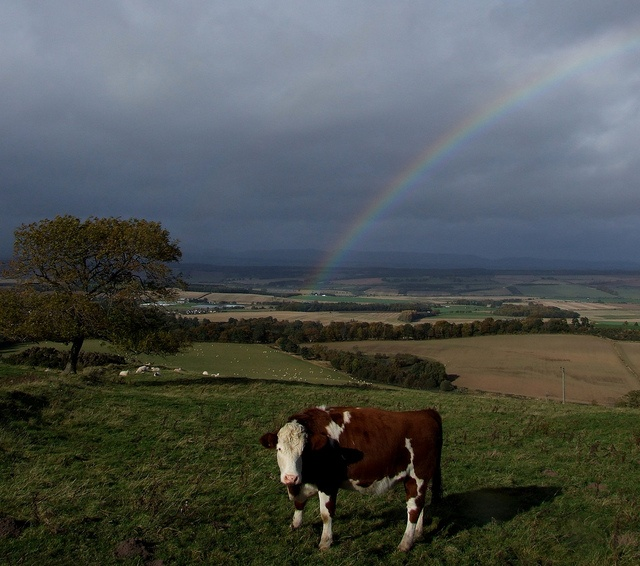
a cow on a hill with a rainbow in the background
A cow standing in a field with a rainbow behind it.
A cow standing on a hill with a rainbow in the background.
A rainbow arches in the distance as a big, brown and white cow stands on a grassy hill.
a cow looking at the camera with a rainbow in the background